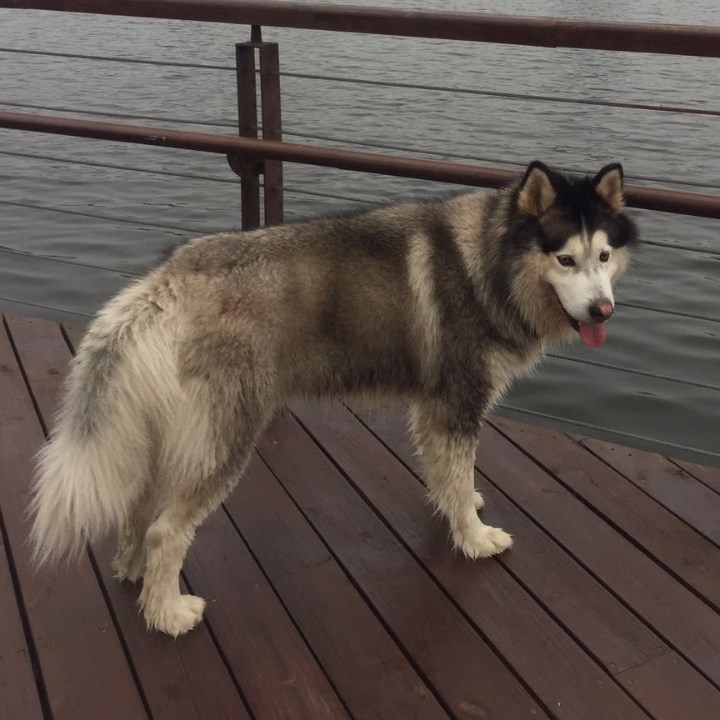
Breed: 1324-n000004-malamute